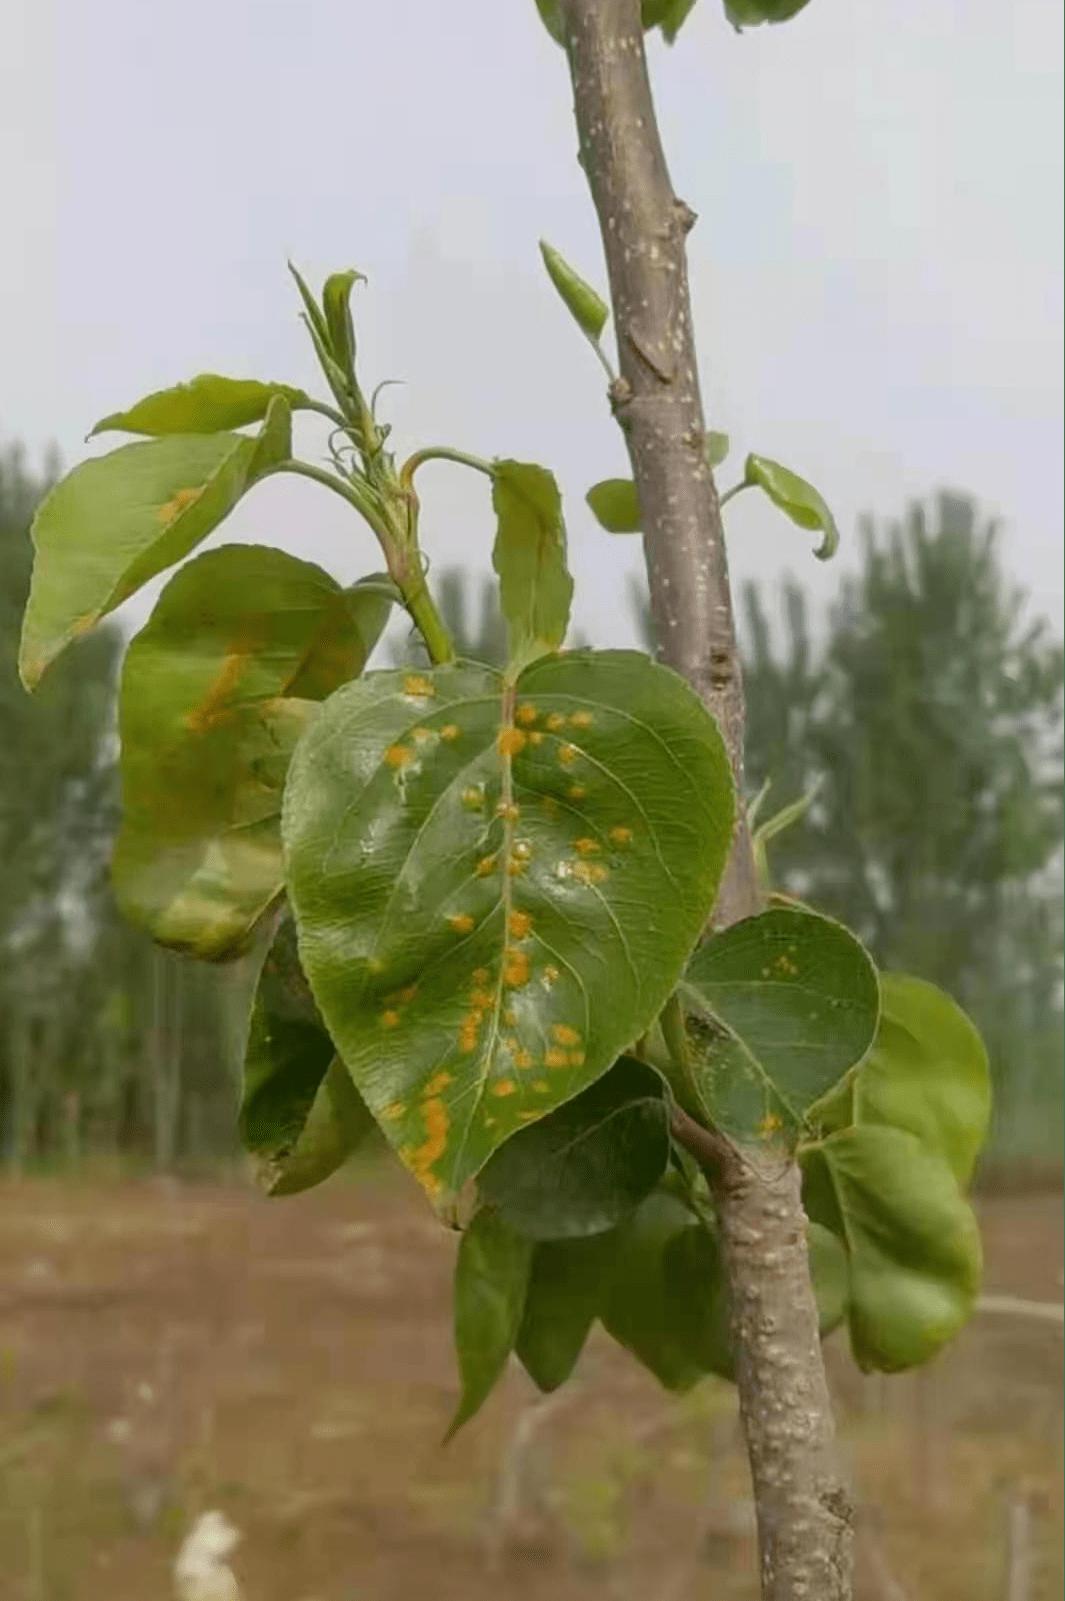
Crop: unknown
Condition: bean_rust